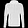
Label: Coat